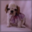
Label: dog